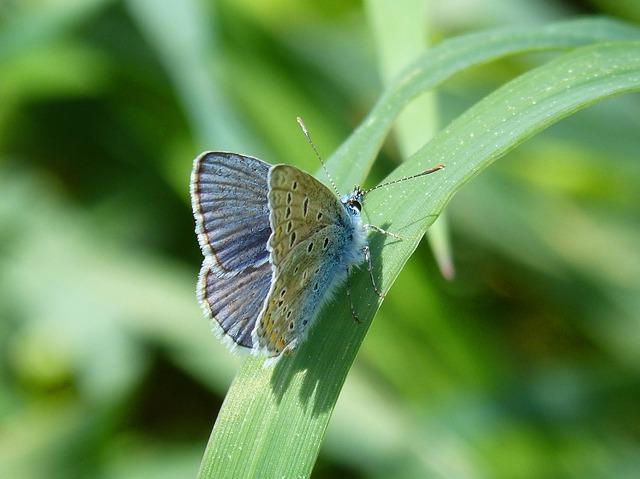
butterfly